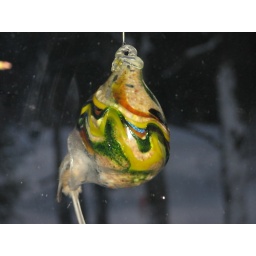
Hand-blown glass bird feeder made by local artisan